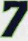
Number: 7